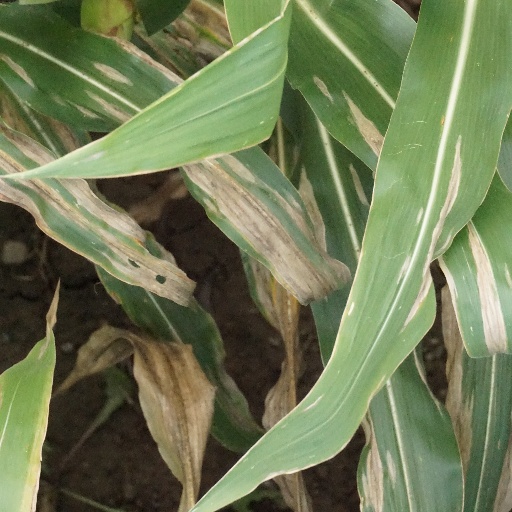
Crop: maize; corn